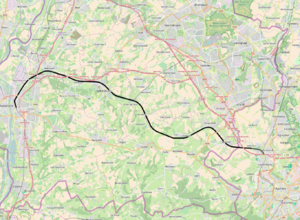
La Zuid-Limburgse Stoomtrein Maatschappij est un chemin de fer touristique situé dans le Limbourg néerlandais.